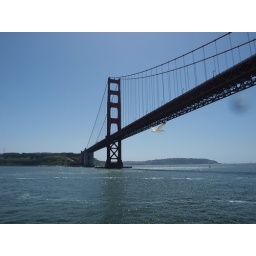
bird against the bridge